A.I. Love You

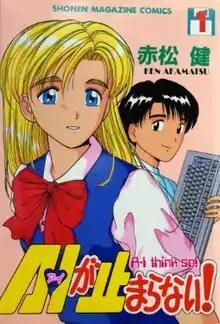
Cover of the first "tankōbon" volume

is a Japanese manga series by author Ken Akamatsu. The story follows Hitoshi Kōbe, a high school boy who is not good at anything but programming. He creates a program in particular named "Program 30" which is that of a female, and is shocked when she comes to life in the real world due to a lightning storm. Hitoshi names her "Saati" and teaches her about the real world, while she instructs him on how to properly have a girlfriend. Things get more complex however when two more of Hitoshi's programs come to life, and a hacker goes after Saati's program. "A.I. Love You" was first serialized through "Weekly Shōnen Magazine" in 1994, but later moved to "Magazine Special" where it ended in 1997. The series was collected into nine manga volumes that Kodansha also released between 1994 and 1997. Two re-releases followed; however, each time a volume was deducted.